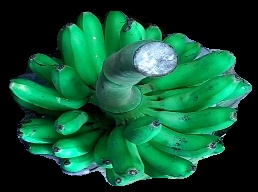
Variety: rasbale
Grade: grade1